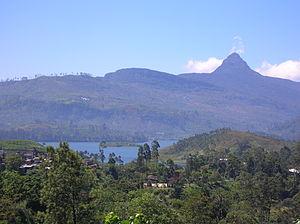
Pic d'Adam à droite sur la photo, Sri Lanka
Cet article recense les sites inscrits au patrimoine mondial au Sri Lanka.
L'aire protégée de Peak Wilderness est une réserve naturelle au Sri Lanka. Le pic d'Adam s'y situe.